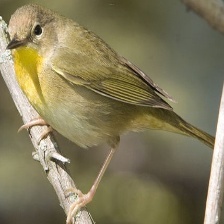
Species: ALTAMIRA YELLOWTHROAT
Scientific name: GEOTHLYPIS FLAVOVELATA